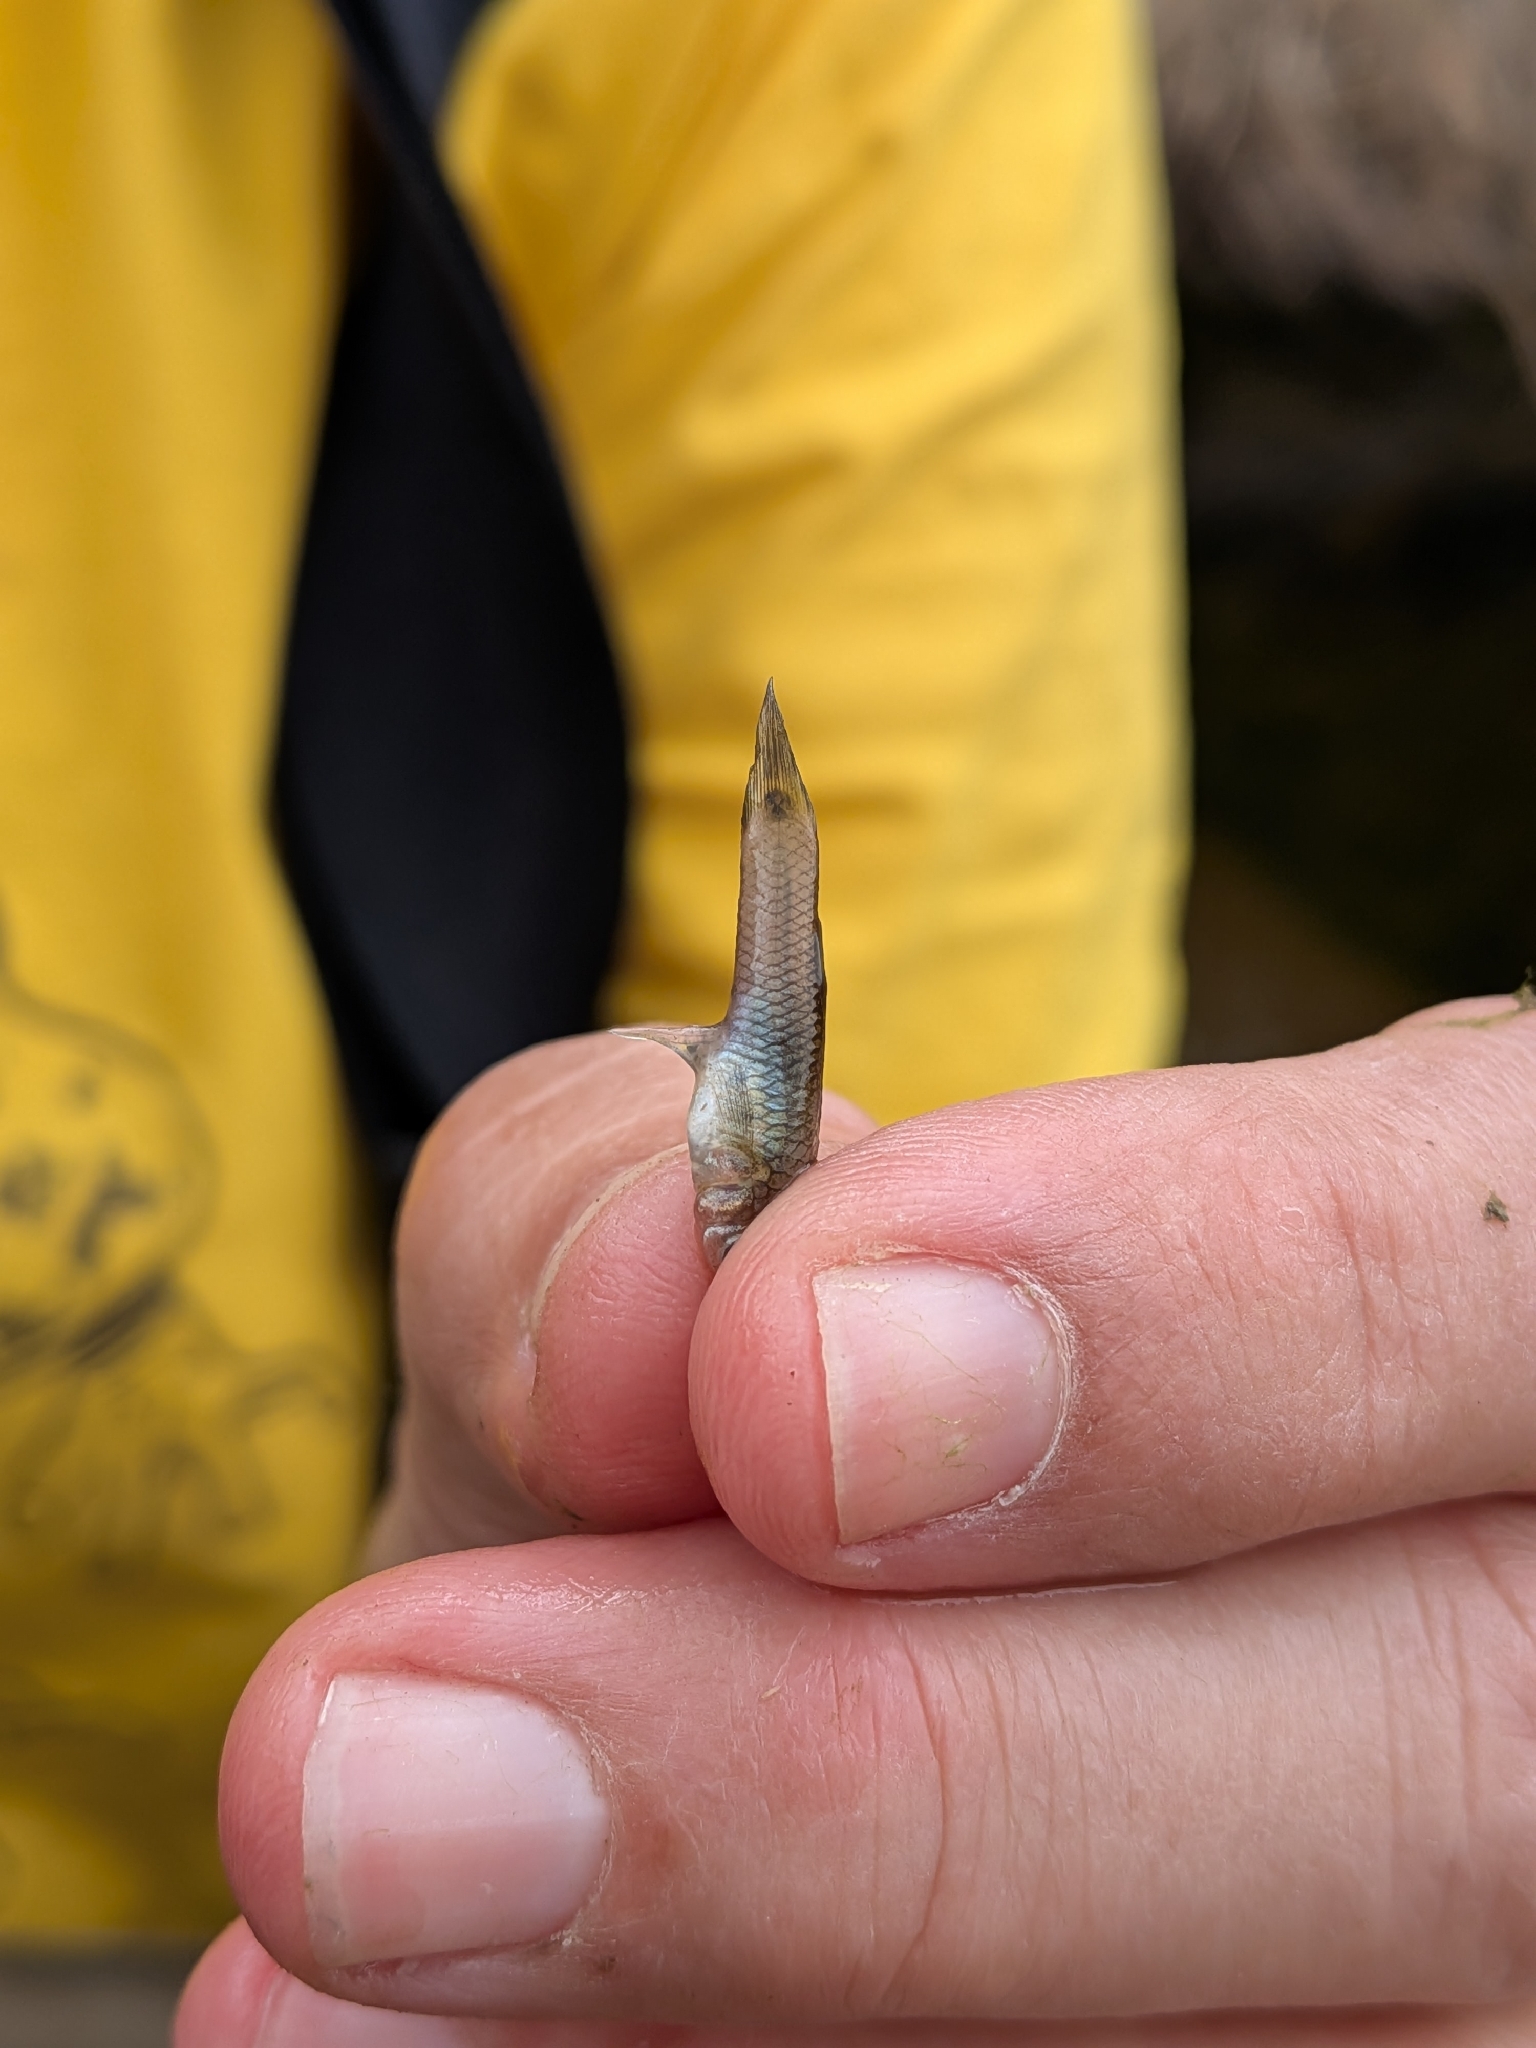
fish (species not among the labelled classes)